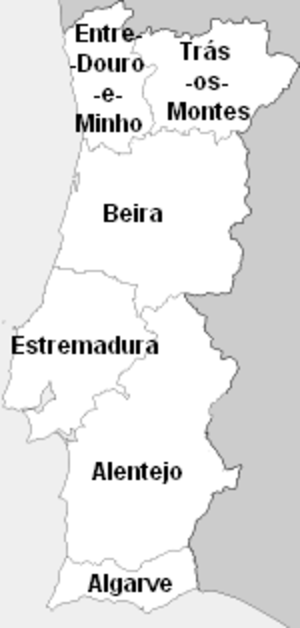
La Beira est une province historique du Portugal, bornée à l'ouest par l'Atlantique, à l'est par l'Espagne, au nord par les provinces portugaises de Entre Douro e Minho, Tras-os-Montes, au sud par l'Alentejo et l'Estrémadure portugaise.